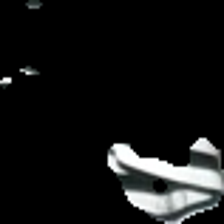
View: front
Type: Sweater
Category: Ladies
Brand: Not in the list
Brand text on label: our Best Tops
Colors: Black, White
Material: 100%cotton
Pattern: Striped
Cut: Regular, V-collar
Size: 40
Season: Spring
Smell: Major
Holes: Major
Damage: 38
Price range: <50
Recommended usage: Export